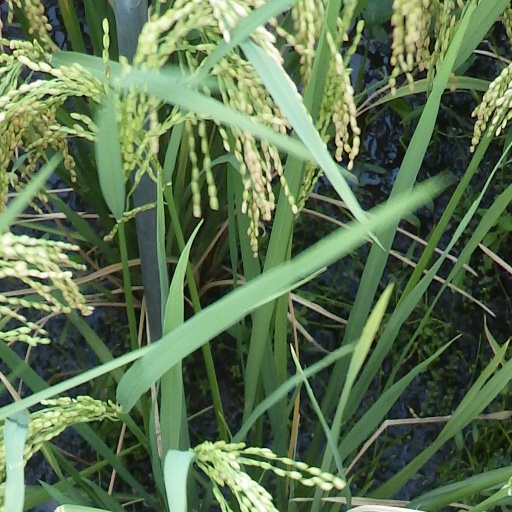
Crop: rice